Prince Hassan bin Talal

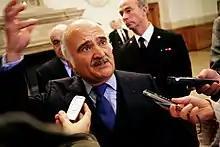
Prince El Hassan bin Talal during a press conference in Copenhagen (2006).

Prince El Hassan is also a patron of the Post-War Reconstruction and Development Unit at the University of York, the Swiss Rights and Humanity non-profit organization, the British Institute in Amman, and the Woolf Institute, in addition to being a member of the Global Leadership Foundation, the Chairman the United Nations Secretary-General's Advisory Board on Water and Sanitation, the Advisory Board of British think tank Gold Mercury International, the board of directors of the Nuclear Threat Initiative (since 2002), the Board of Trustees of the Foundation for Interreligious and Intercultural Research and Dialogue (FIIRD) at University of Geneva, Switzerland, the Executive Committee of the International Crisis Group, the International Advisory Board of Forum 2000, the Committee of Personalities of Institut Catala De La Mediterrania, the Informal Advisory Group to the United Nations High Commissioner for Refugees, the Commission on Legal Empowerment of the Poor, the International Board of the Council on Foreign Relations, the Board of World Religious Leaders for the Elijah Interfaith Institute, the Trilateral Commission, the Advisory Council for Research of the Center for Democracy and Community Development (since 2010), and the Independent Eminent Experts group of the World Conference against Racism, Racial Discrimination, Xenophobia, and Related Intolerance.